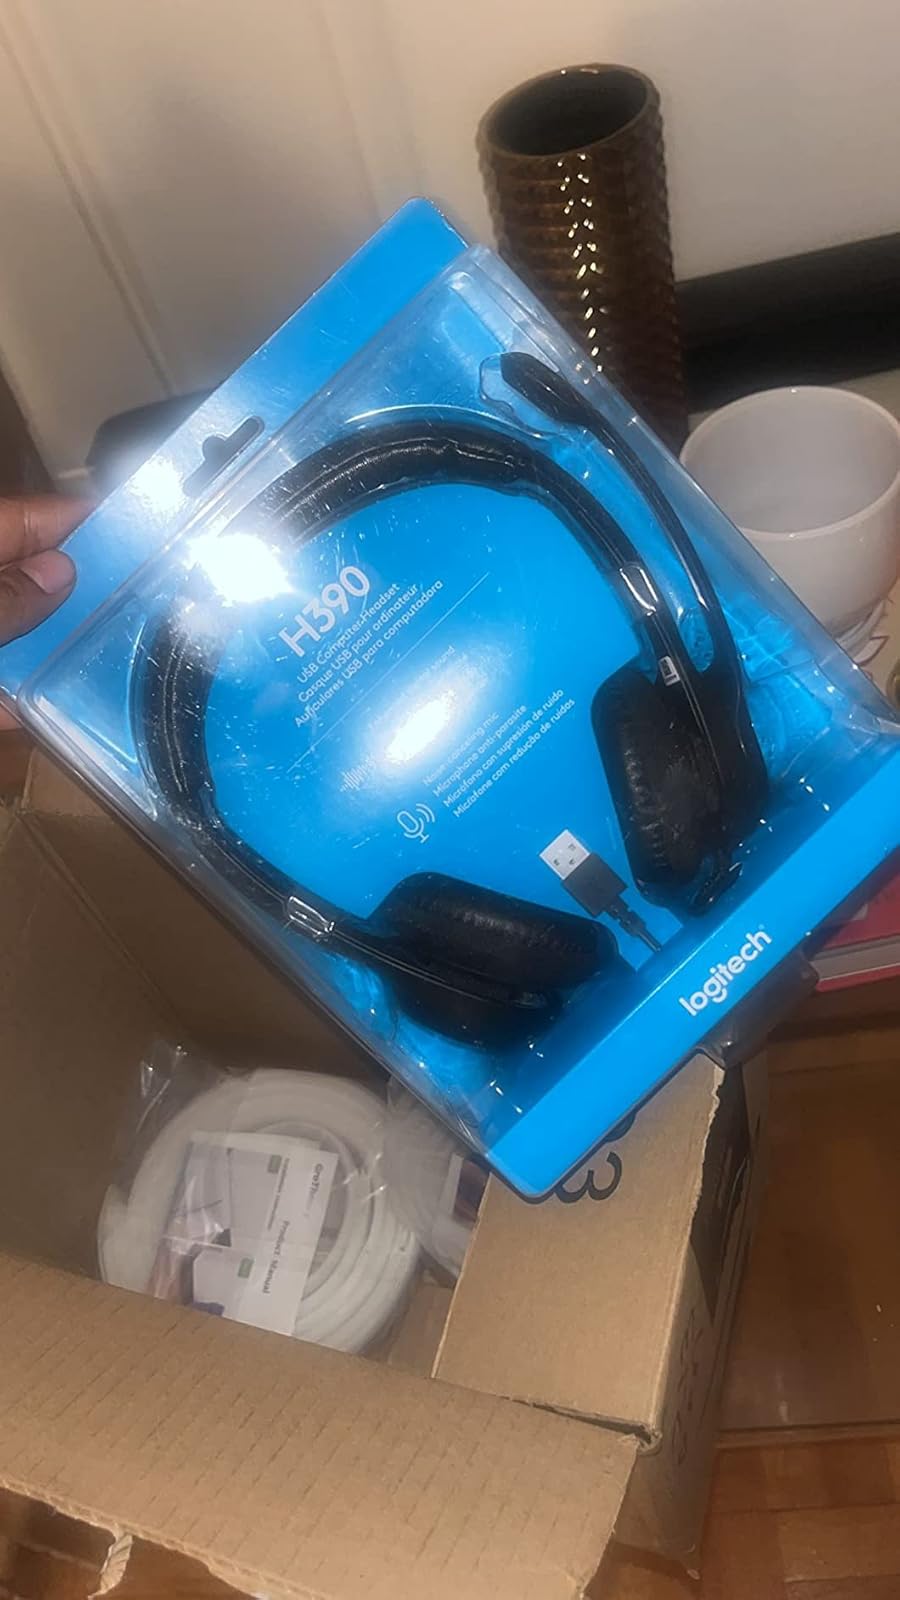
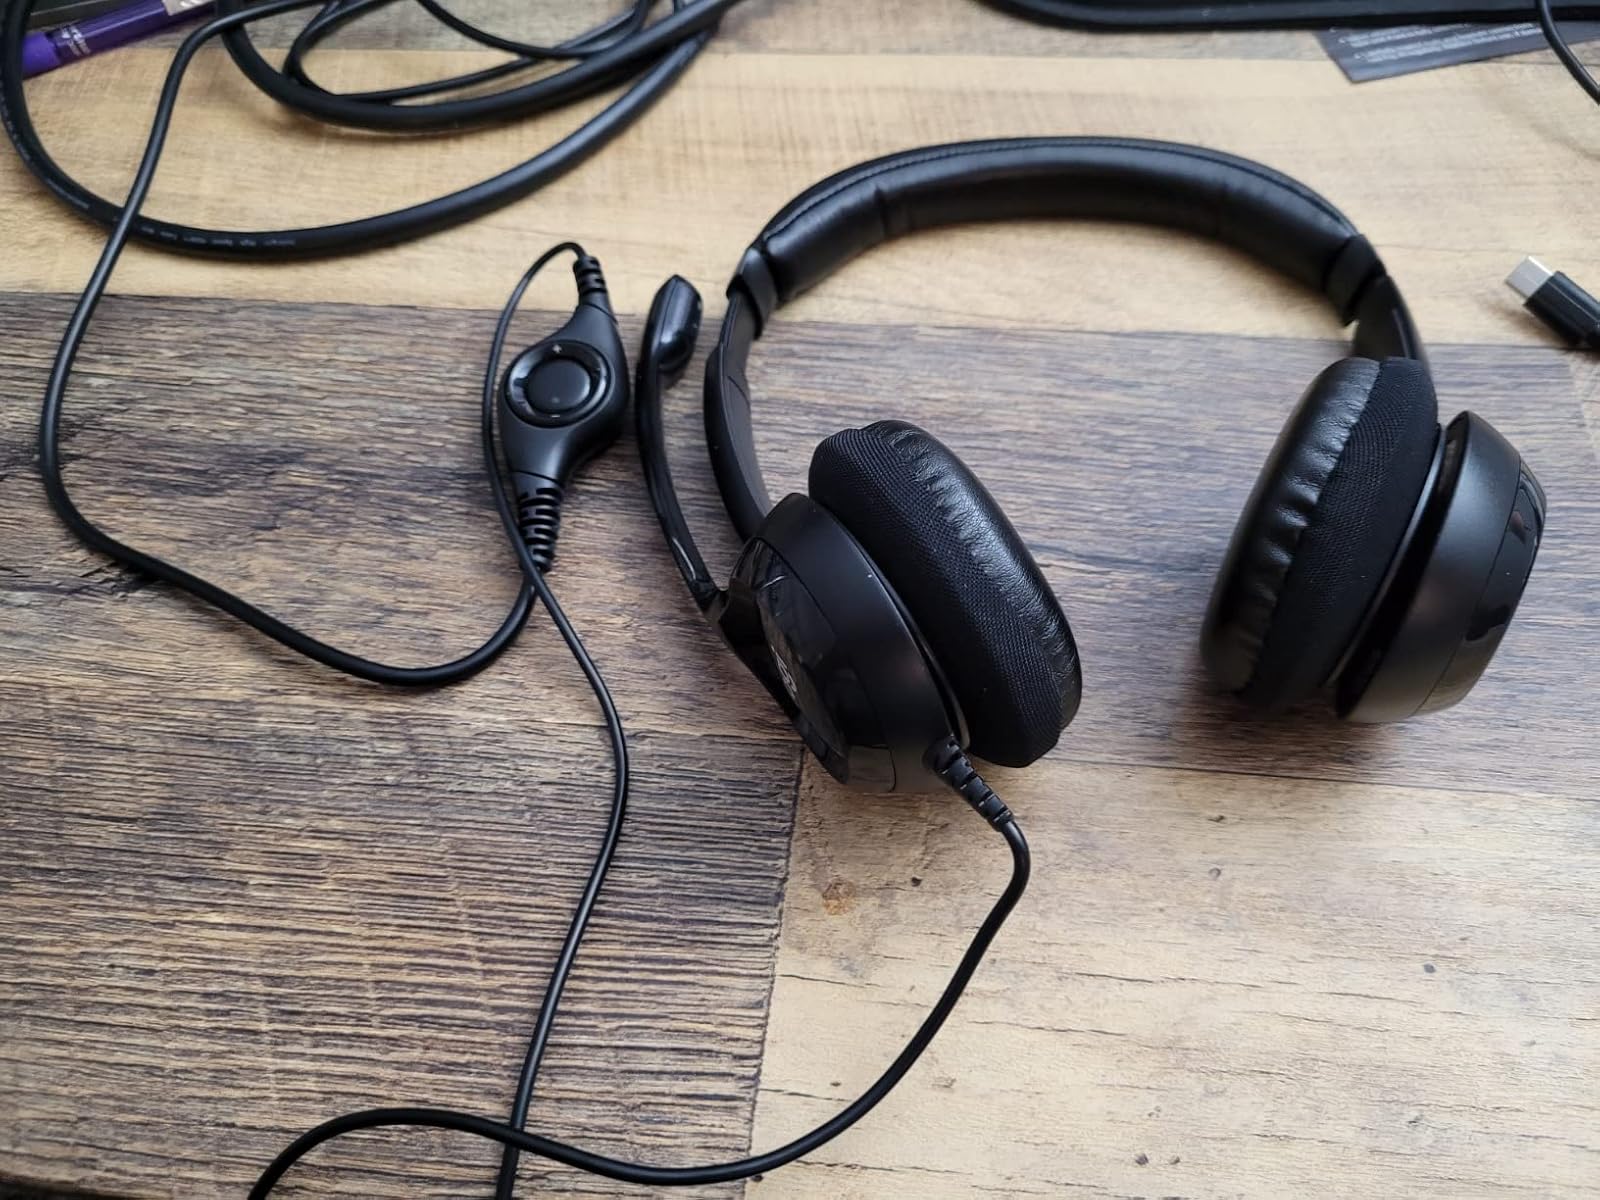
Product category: headphones
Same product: yes